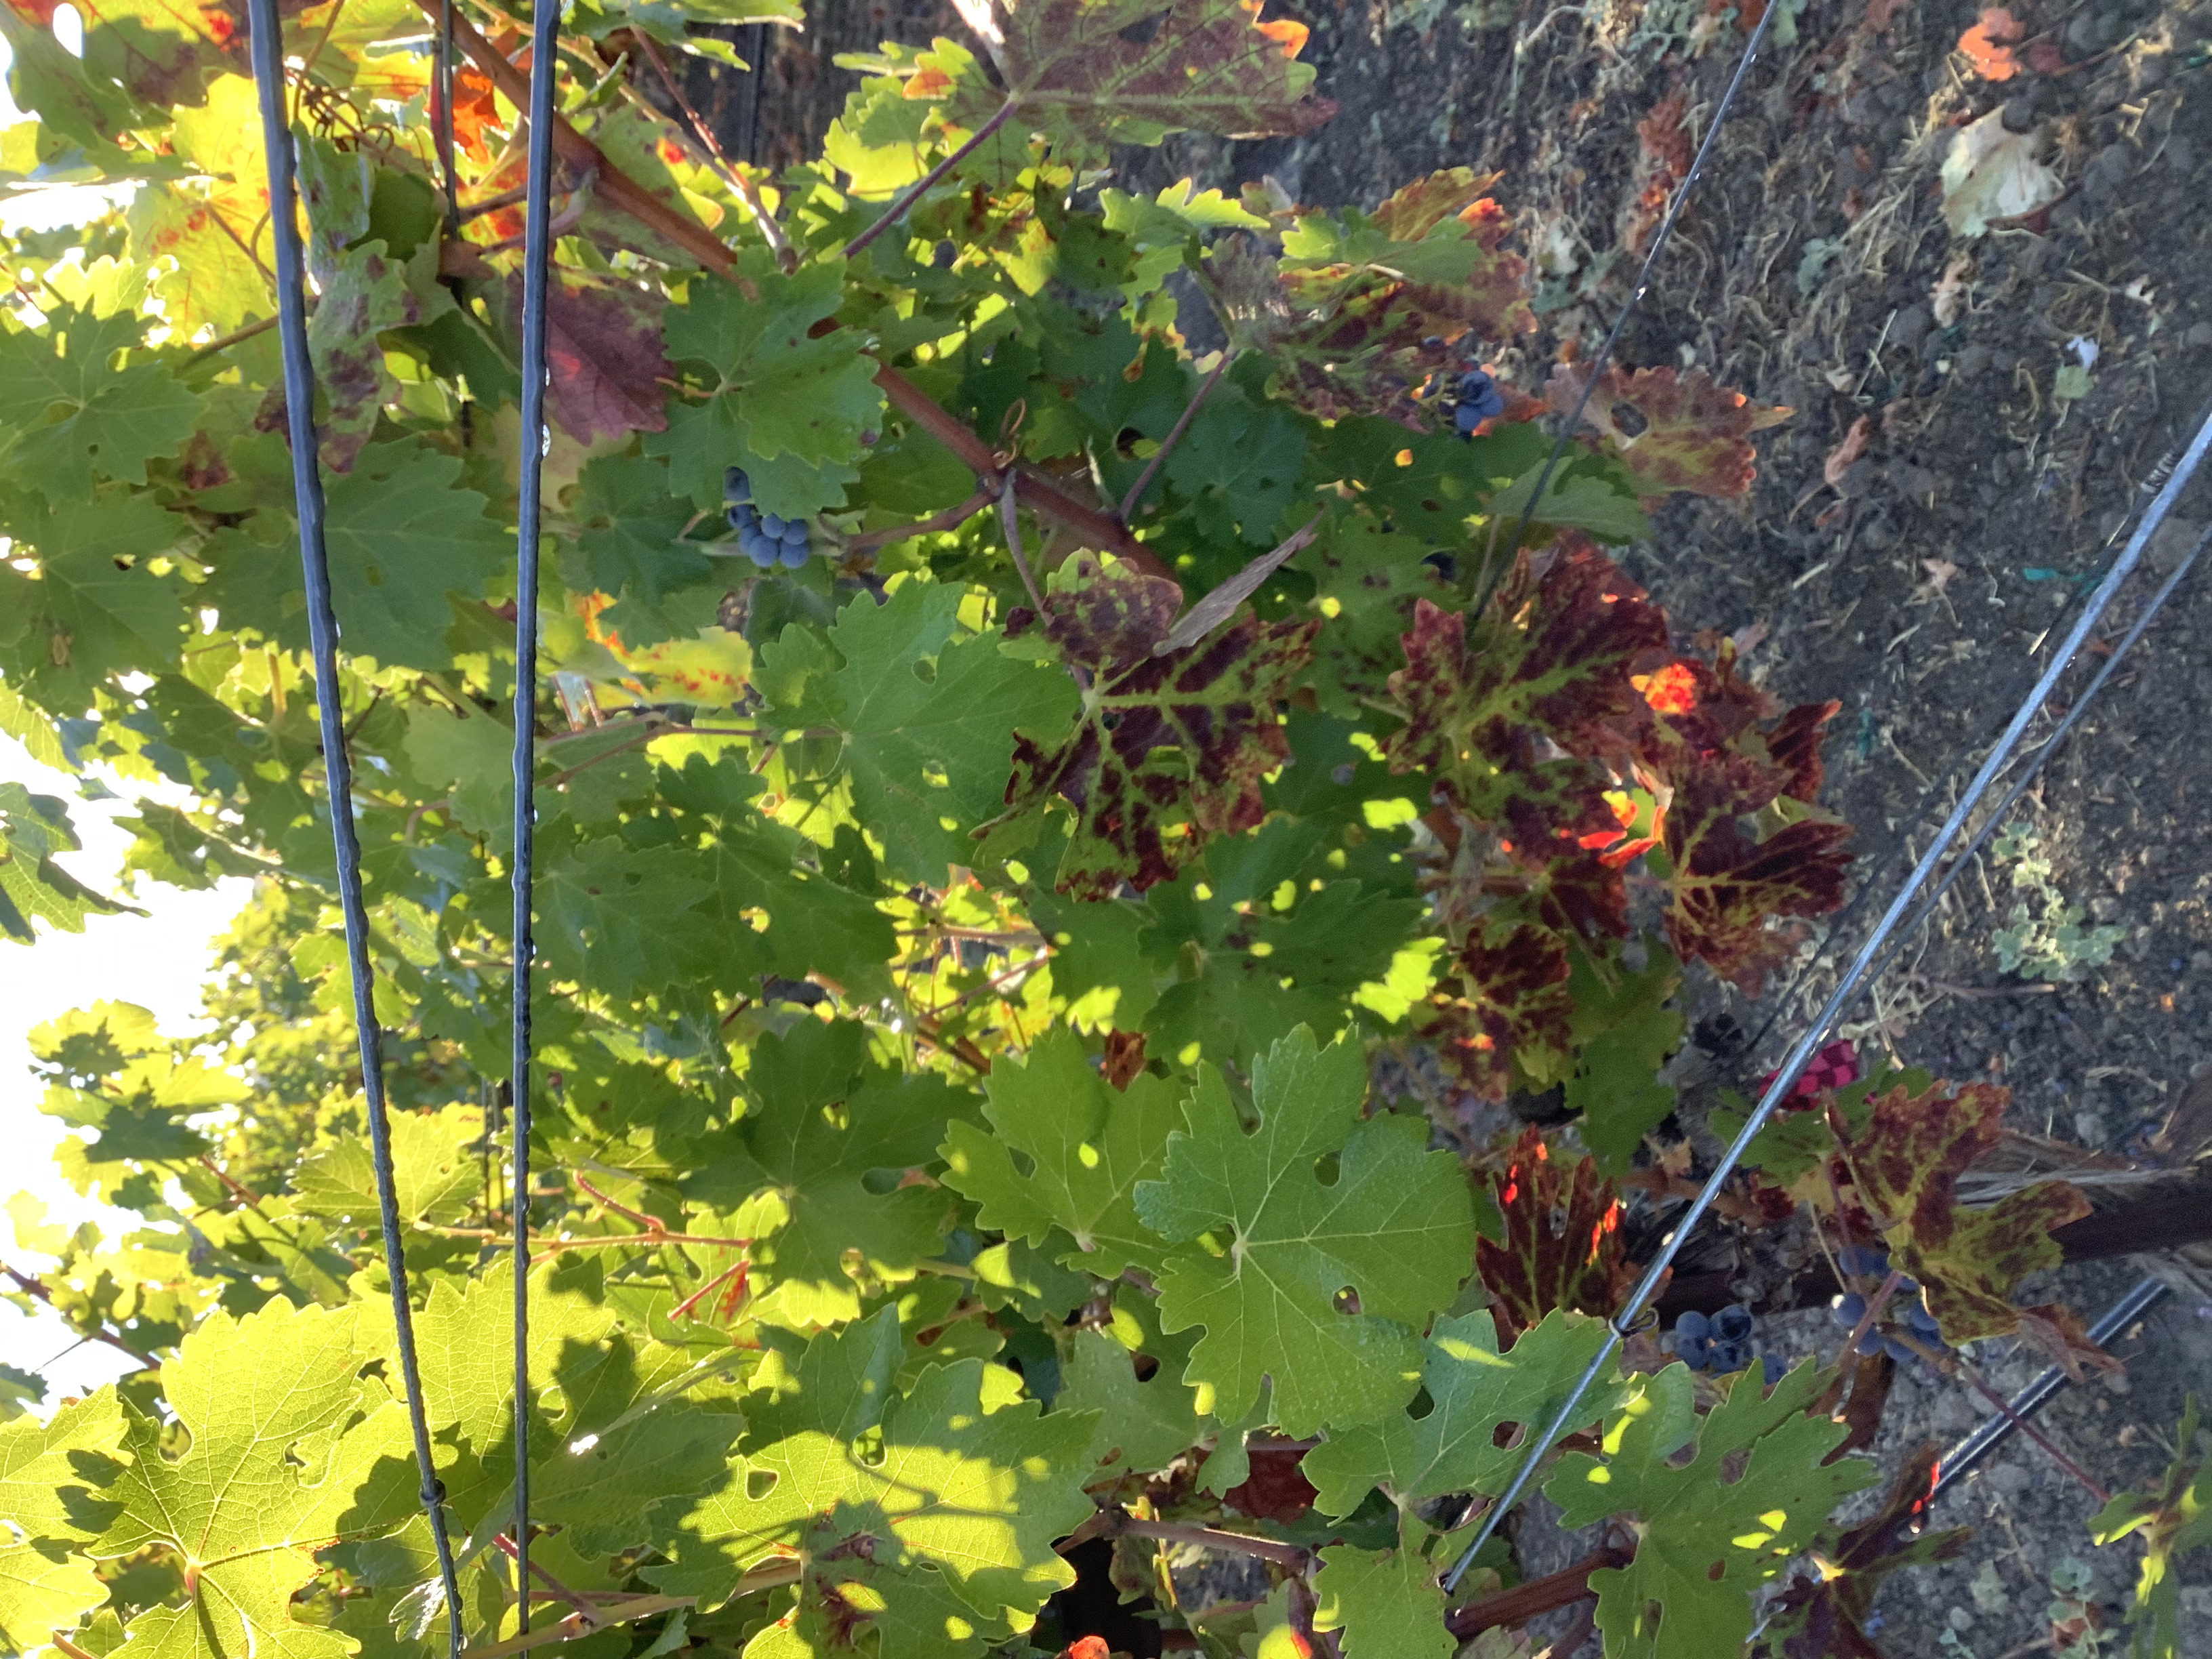
Label: Other Red